Berbers

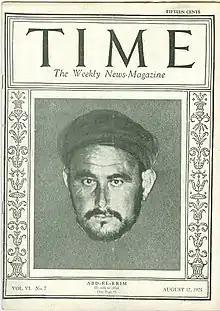
Abd el-Krim featured in the magazine "Time" in 1925

During the taifa period, the Almoravid empire developed in northwest Africa, whose core was formed by the Lamtuna branch of the Sanhaja Berber. In the mid-11th century, they allied with the Guddala and Massufa Berber. At that time, the Almoravid leader Yahya ibn Ibrahim went on a hajj. On his way back he met Malikite preachers in Kairouan, and invited them to his land. Malikite disciple Abd Allah ibn Yasin accepted the invitation. Traveling to Morocco, he established a military monastery or ribat where he trained a highly motivated and disciplined fighting force. In 1054 and 1055, employing these specially trained forces, Almoravid leader Yahya ibn Umar defeated the Kingdom of Ghana and the Zenata Berber. After Yahya ibn Umar died, his brother Abu Bakr ibn Umar pursued an Almoravid expansion. Forced to resolve a Sanhaja civil war, he left control of the Moroccan conquests to his brother, Yusuf ibn Tashfin. Yusuf continued to conquer territory; and following Abu Bakr's death in 1087, he became the Almoravid leader.